Harmon L. Remmel

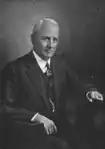
Harmon L. Remmel circa 1922

Harmon Liveright Remmel (January 15, 1852 – October 14, 1927), was a German-American politician and businessman. He led the Arkansas Republican Party from roughly 1913 to his death in 1927.